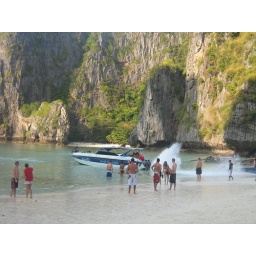
this speed boat got stuck in the sand think they nearly destroyed it getting it out!!